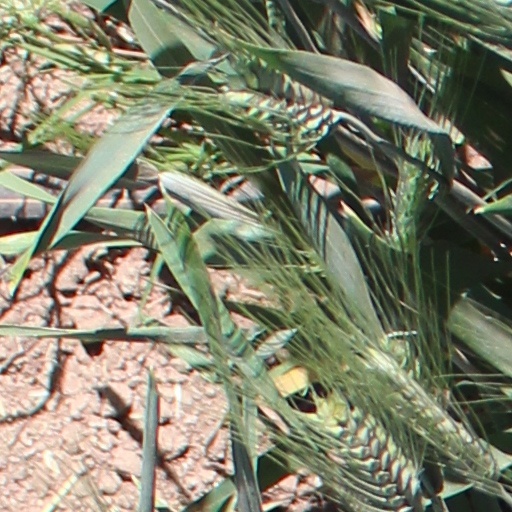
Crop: wheat